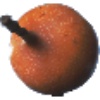
Label: Granadilla 1